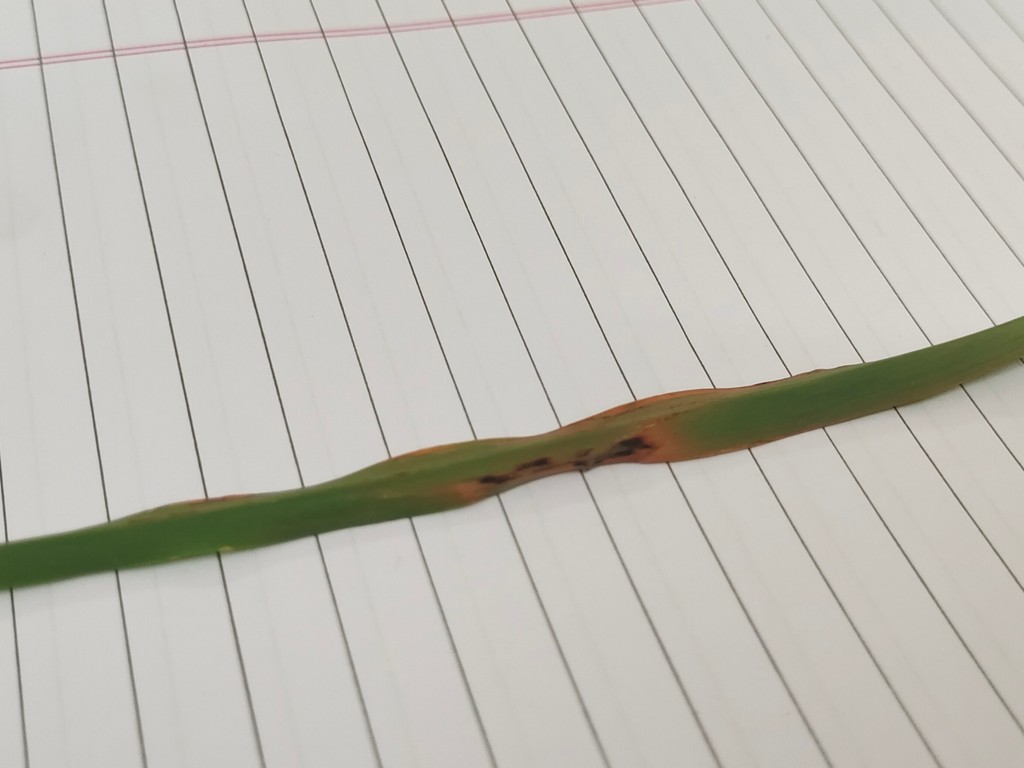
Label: Unhealthy